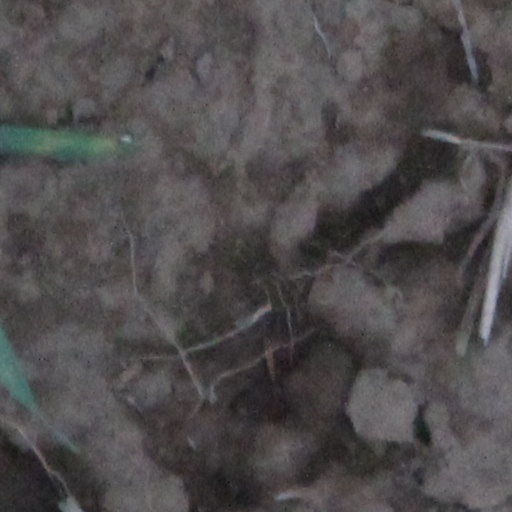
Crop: wheat